Eileen MacDonagh

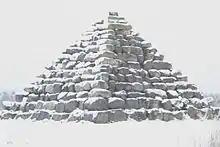
Snow on sculpture "Boora Pyramid" (2002) by Eileen MacDonagh at Sculpture in the Parklands in Ireland.

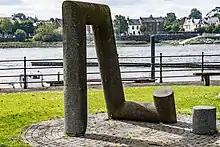
"Poised Portal" by Eileen McDonagh at Custom House Quay, Limerick

In February 2012 MacDonagh will be showcasing new original works alongside past works in a Retrospective Exhibition of her work at VISUAL, the Centre for Contemporary Art, Carlow, Ireland. The show is called Lithosphere, opening on 5 Feb 2012 at 3 pm. This exhibition will be open on public display for 3 months